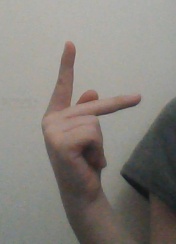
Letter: dha